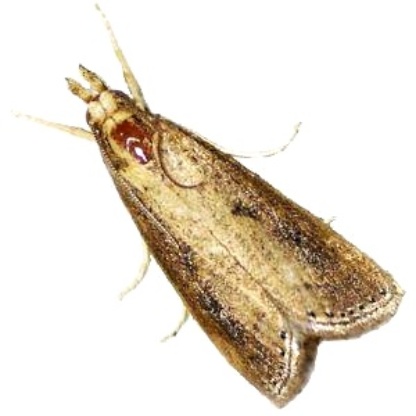
Nhãn: Sâu đục thân (Sọc nâu )( Chilo suppressalis )